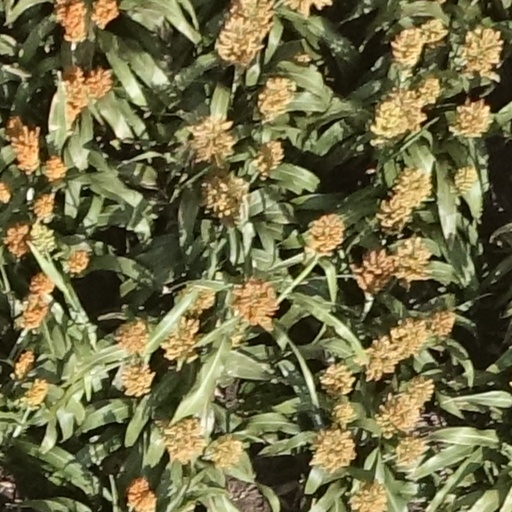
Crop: sorghum